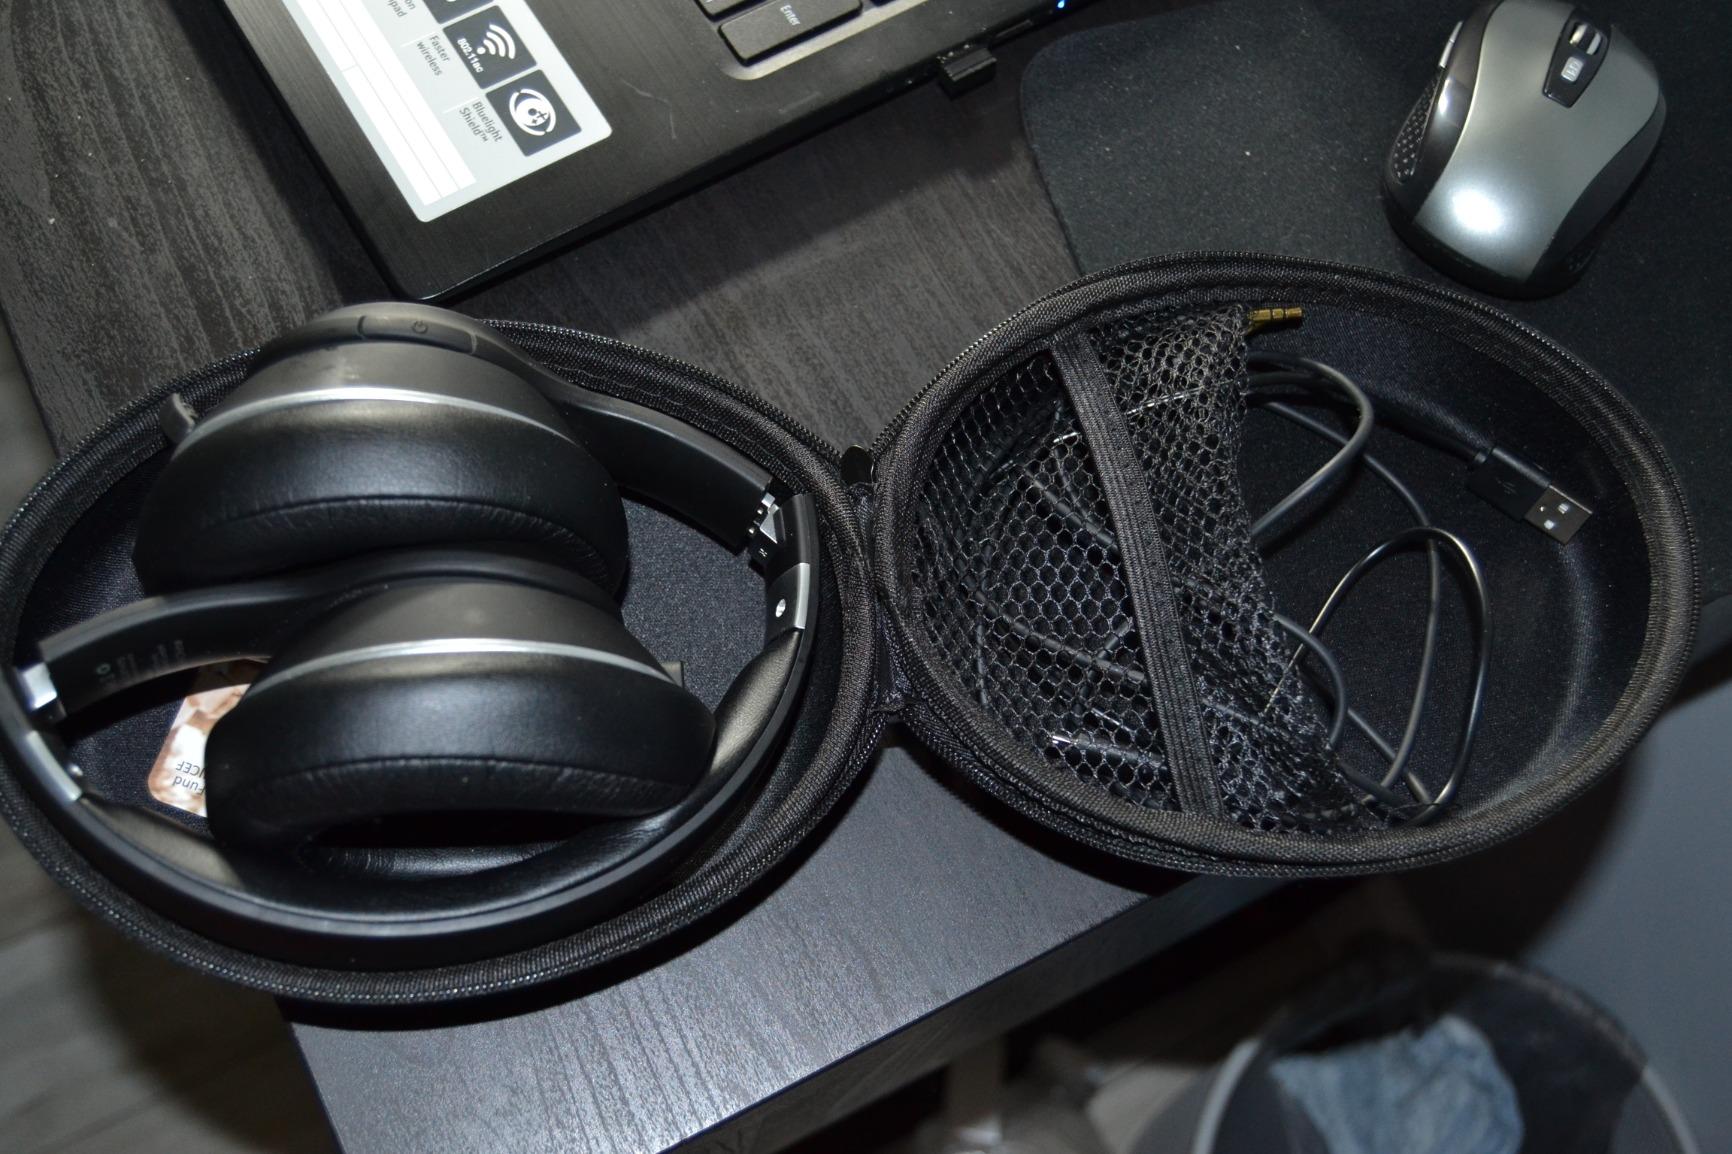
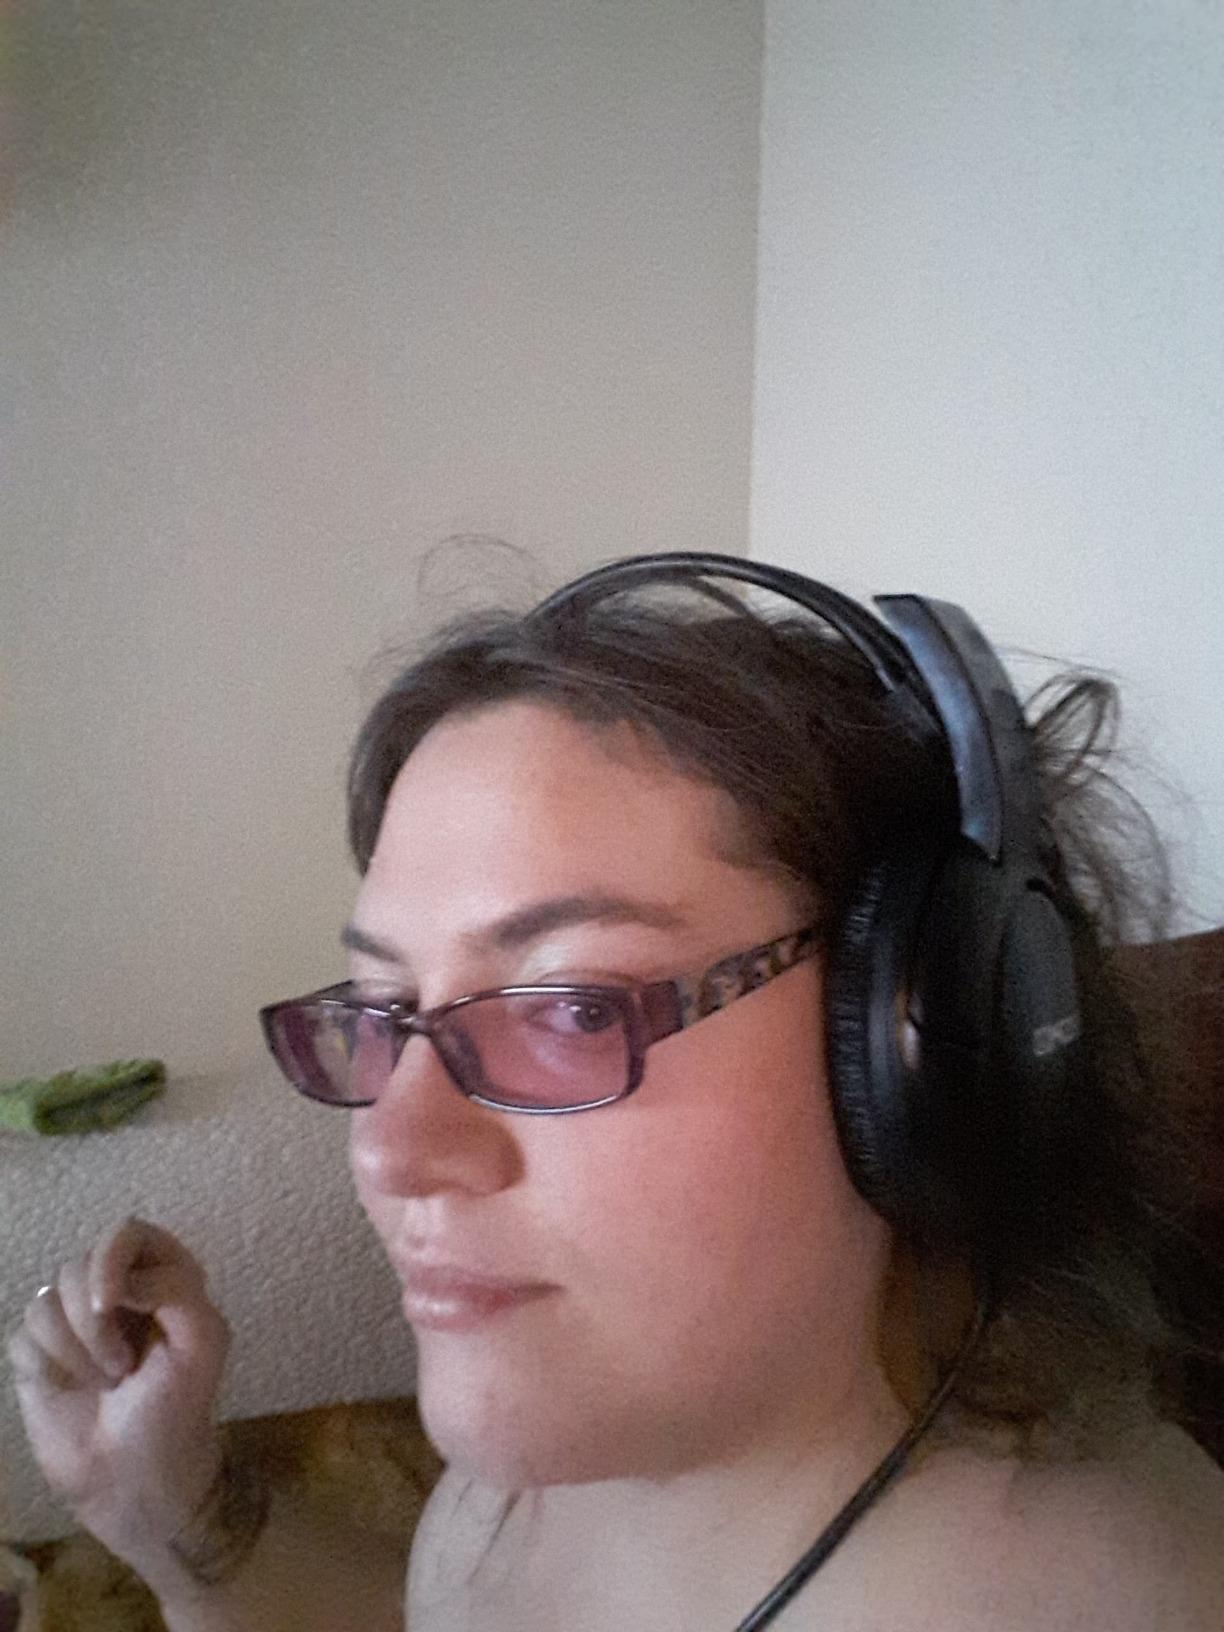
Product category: headphones
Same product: no